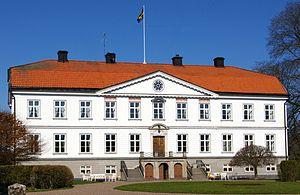
Cette liste non exhaustive répertorie les principaux châteaux en Suède.